Hardware disease

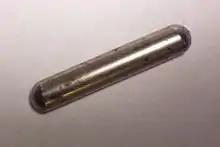
A cow magnet, which can be used to prevent hardware disease

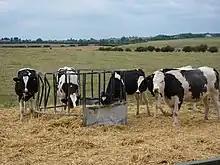
Cattle feeding from a haybale in a hay rack

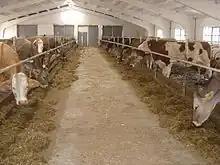
Cattle feeding from a manger inside their barn

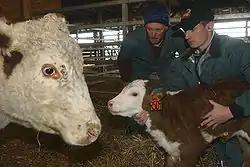
Cattle receiving veterinary care on the farm

Hardware disease in livestock is traumatic puncture of the gastrointestinal tract with resultant spread of infection, caused by ingestion of a sharp, hard object, usually a piece of hardware (hence the name). These pieces of metal settle in the reticulum and can irritate or penetrate the lining. It is most common in dairy cattle, but is occasionally seen in beef cattle. It is very rarely reported in any other ruminants. It can be difficult to conclusively diagnose, but can be prevented by the oral administration of a magnet around the time that the animal reaches the age of one year. Depending on where the infection spreads, the medical names for it include bovine traumatic reticuloperitonitis and bovine traumatic reticulopericarditis.